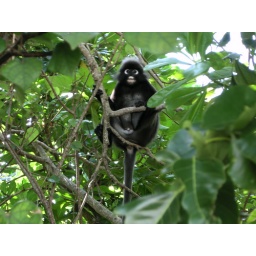
Spectacled Langur monkey in the trees behind us on the beach